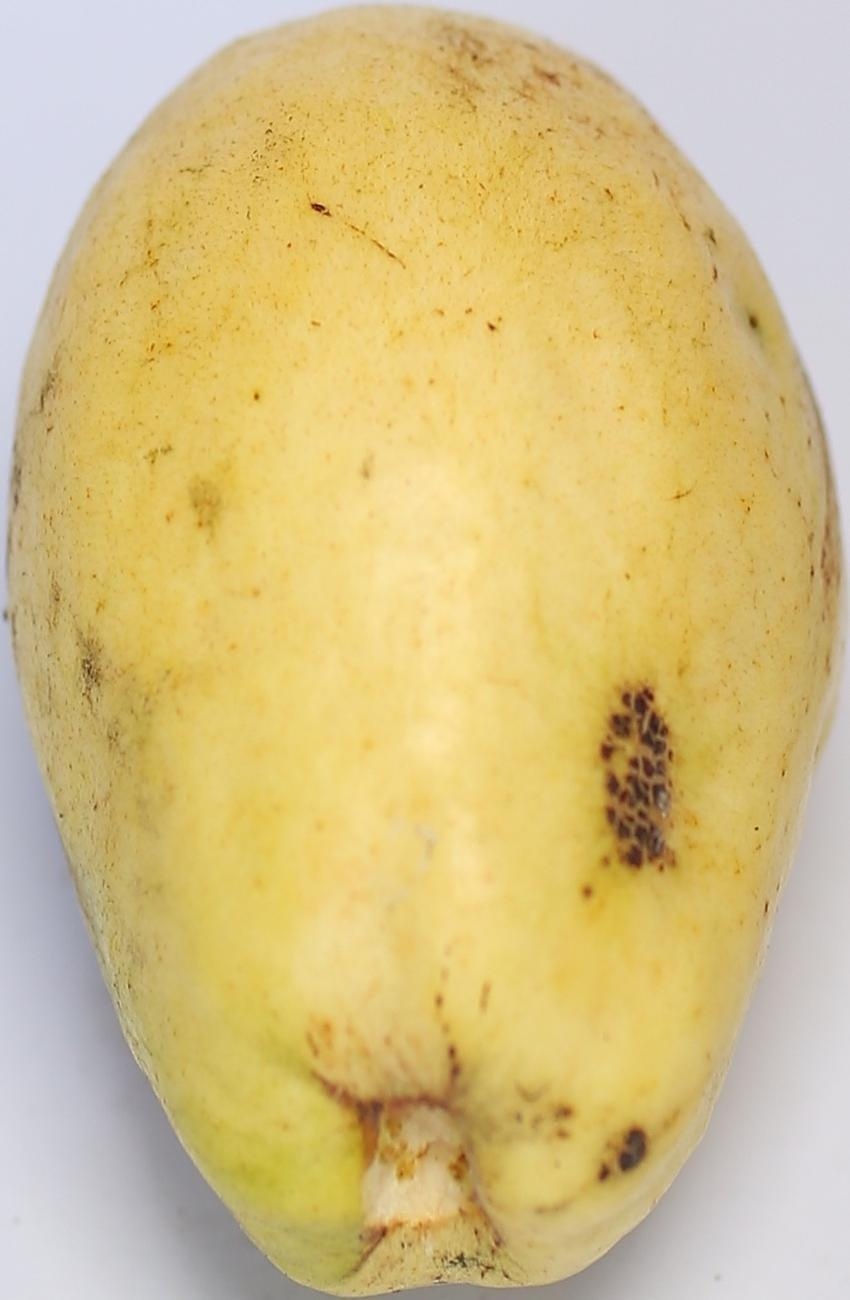
Maturity: ripe
Variety: thadhrami